60th Infantry Division "Sabratha"

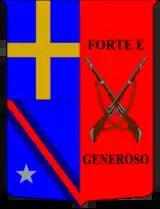
Coat of Arms of the 86th Infantry Regiment "Verona", 1939

After the division had been almost completely destroyed during the Battle of Beda Fomm it was rebuilt with the following changes: